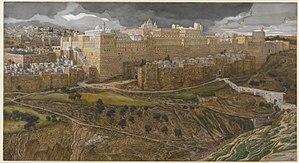
Cet article concerne les événements concernant l'architecture qui se sont déroulés durant le Iᵉʳ siècle av. J.-C. :